NYNEX

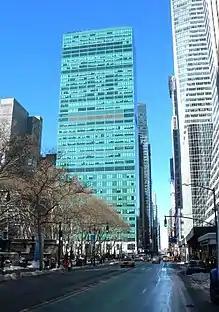
Corporate HQ, 1095 Avenue of the Americas

NYNEX Corporation was an American telephone company that served five states of New England (Maine, Massachusetts, New Hampshire, Rhode Island and Vermont) as well as most of the state of New York from January 1, 1984 to August 14, 1997.